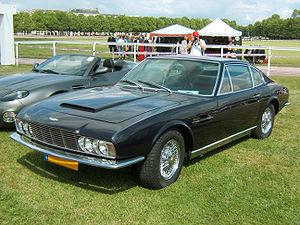
Aston Martin DB S de 1969, avant.
Au service secret de Sa Majesté est un film britannique réalisé par Peter Hunt en 1969. C'est le sixième opus de la série des films de James Bond, dont le scénario est directement inspiré du roman de même nom, publié par Ian Fleming en 1963. À la suite de la décision de Sean Connery d'abandonner le rôle de 007 après On ne vit que deux fois, EON Productions a sélectionné un acteur et mannequin inconnu jusqu'alors, George Lazenby, pour le remplacer. Néanmoins, durant le tournage du film, George Lazenby décide que sa prestation dans ce rôle serait la seule.
William Towns est un designer automobile britannique.
L'Aston Martin DBS est le nom donné à trois véhicules Grand-Tourisme du constructeur britannique Aston Martin.